Urban coyote

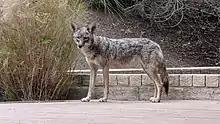
Coyote in a suburban Thousand Oaks, California, backyard

Wildlife ecologists at Ohio State University studied coyotes living in Chicago over a seven-year period (2000–2007) and found that coyotes have adapted well to living in densely populated urban environments while avoiding contact with humans. They found that urban coyotes tend to live longer than their rural counterparts, kill rodents and small pets, and live anywhere from parks to industrial areas. The researchers estimated that there are up to 2,000 coyotes living in the Chicago metropolitan area and that this circumstance may well apply to many other urban areas in North America.